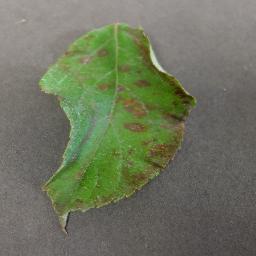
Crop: apple
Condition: cedar_rust